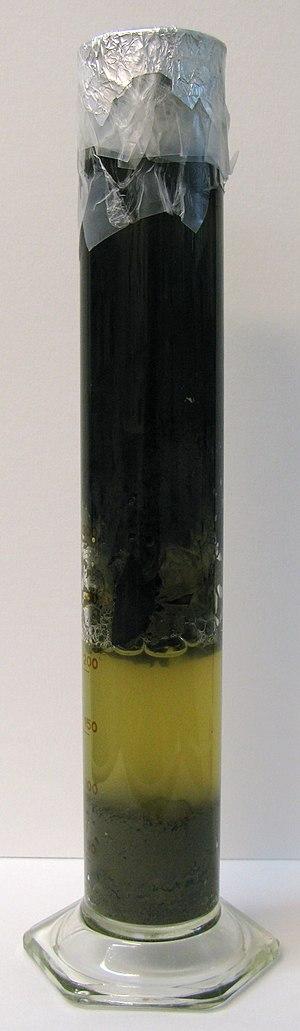
La colonne de Winogradsky, du biologiste russe Sergueï Winogradsky, est un mini-écosystème basé sur le cycle du soufre et qui permet de mettre en évidence l'activité microbienne du sol dans une colonne enrichie en matières premières.